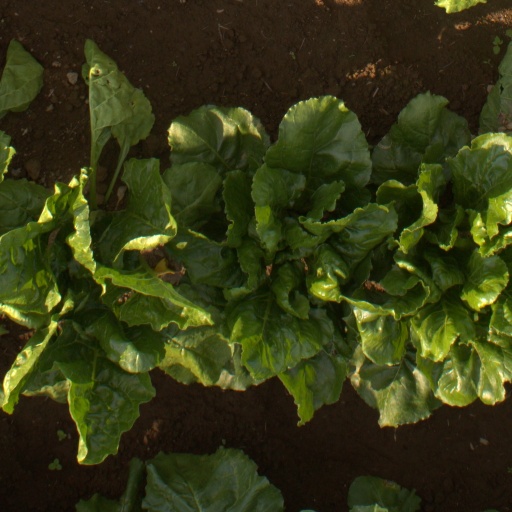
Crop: sugar beet